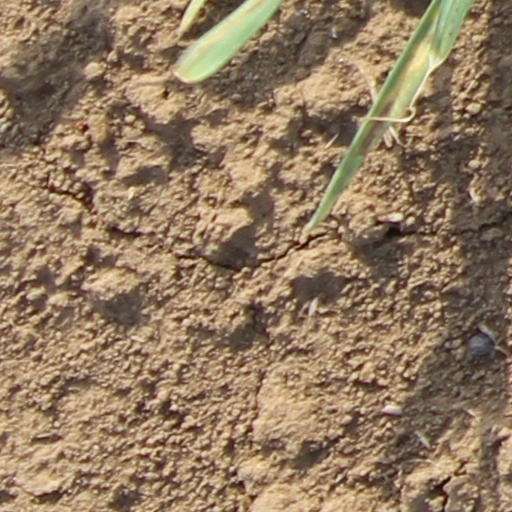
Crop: wheat